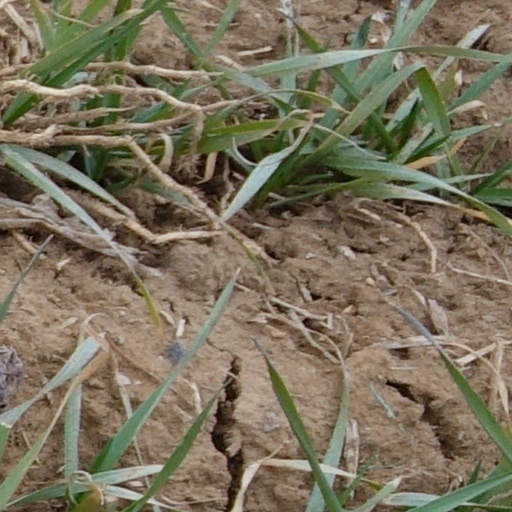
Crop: wheat